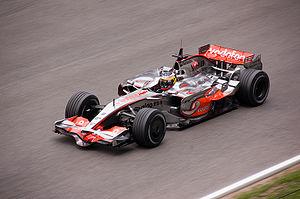
Pedro Martínez de la Rosa, plus connu sous le nom de Pedro de la Rosa, est un pilote automobile espagnol né le 24 février 1971 à Barcelone. Auteur de 105 départs en Formule 1 entre 1999 et 2012, il obtient un podium lors du Grand Prix de Hongrie 2006.